Francis Marion Jolley House

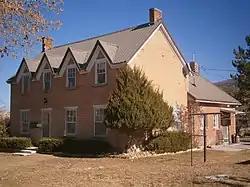

The Francis Marion Jolley House is a historic house at 202 East 200 South in Manti, Utah. It was built around 1875 for Francis Marion Jolley, an immigrant from England who converted to the Church of Jesus Christ of Latter-day Saints and settled in Manti in 1853. Jolley lived here with his wife Chelnecha, and he worked as a farmer and carpenter. The house has been listed on the National Register of Historic Places since October 14, 1980.